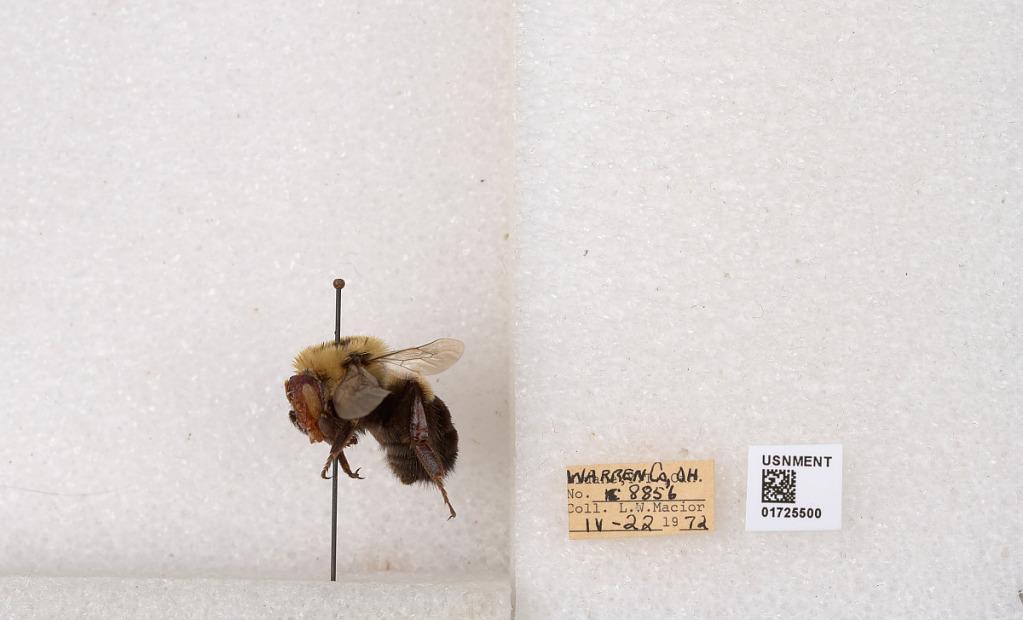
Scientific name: Bombus impatiens Cresson
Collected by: L. Macior
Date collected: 1972-4-22
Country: United States
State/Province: Ohio
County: Warren
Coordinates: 39.4276, -84.1668